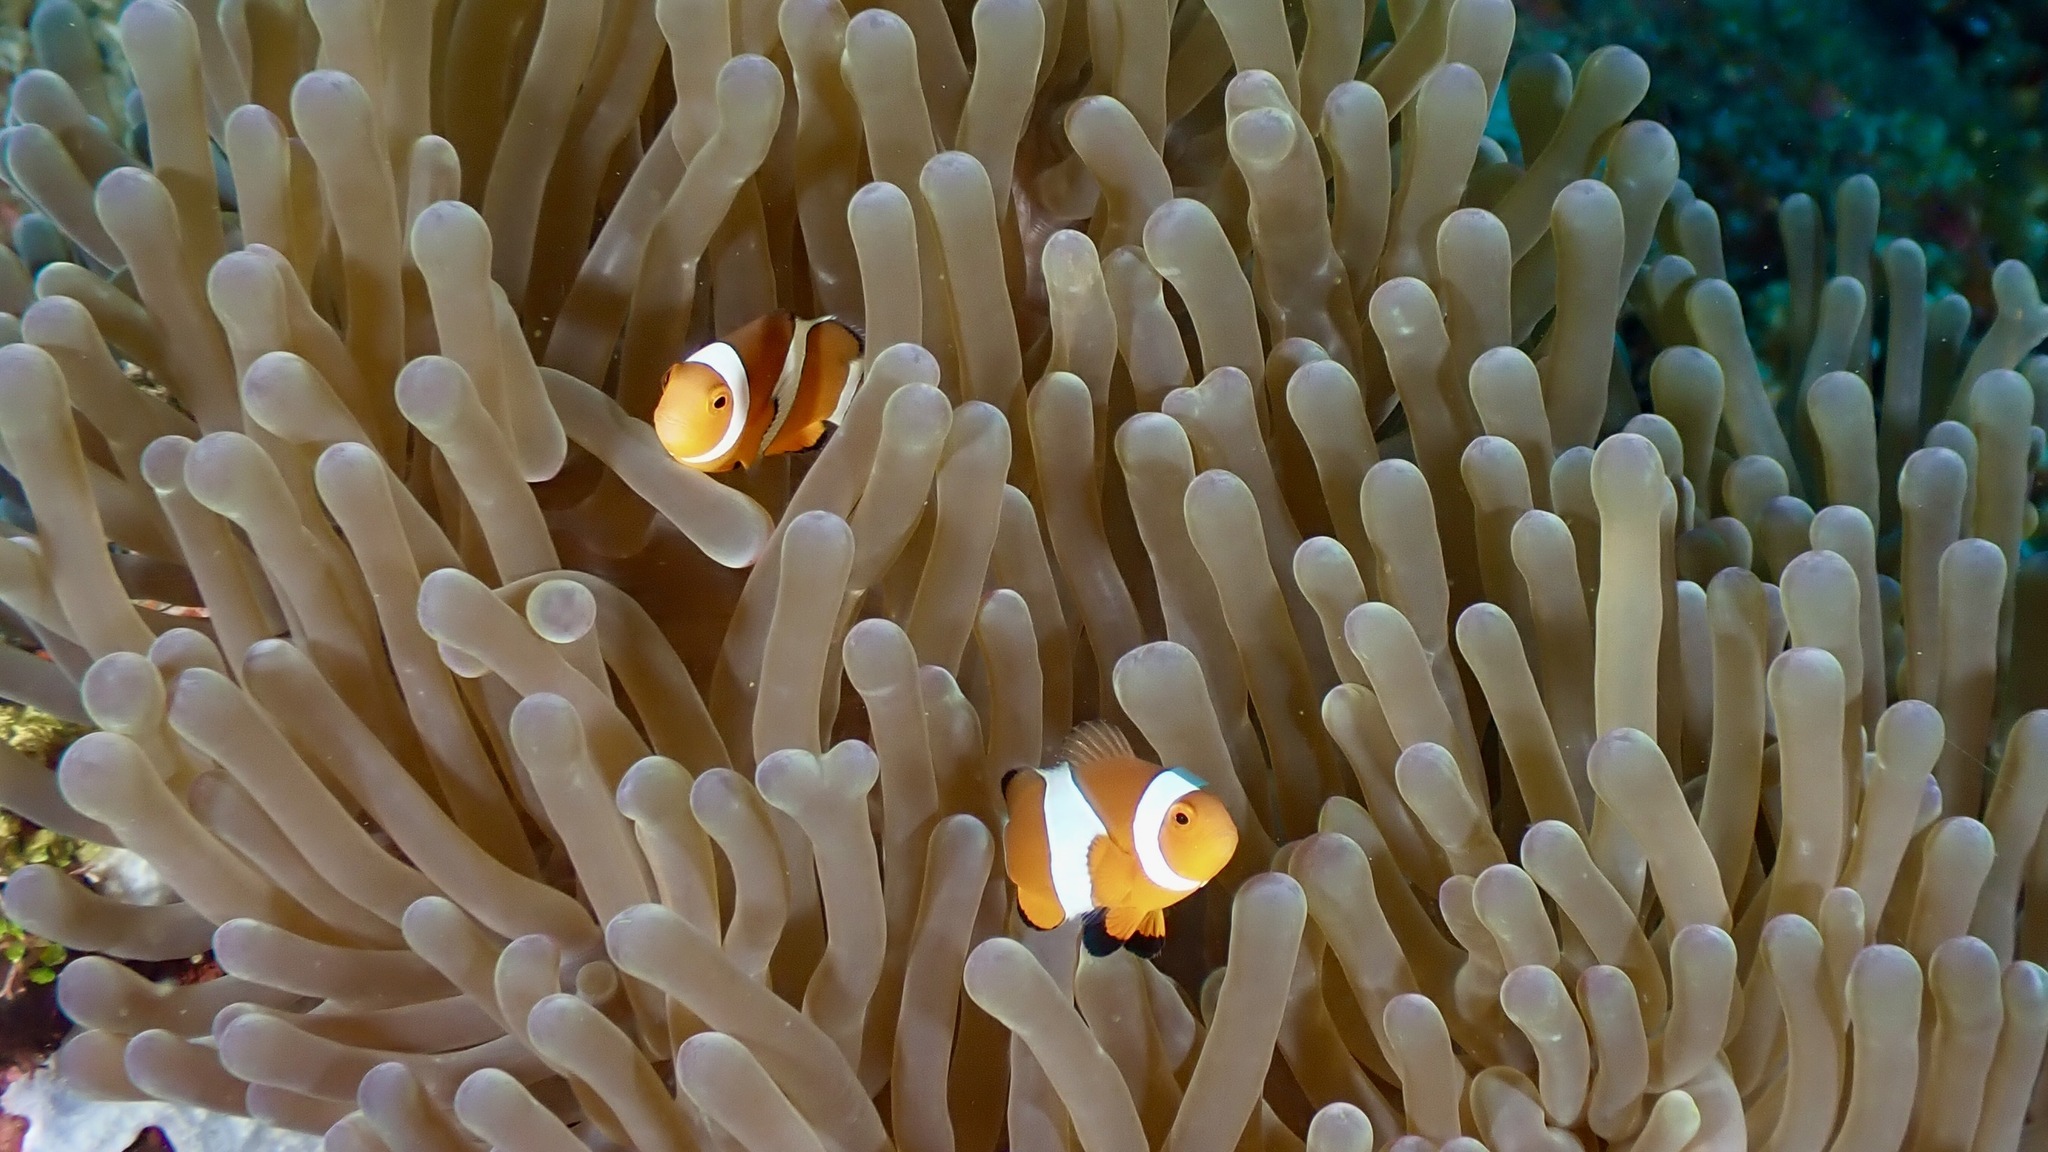
Amphiprion ocellaris (Ocellaris Anemonefish)